Charlie Baker

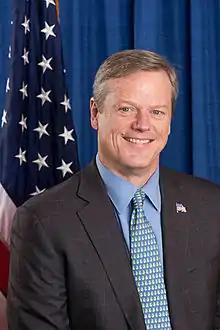
Baker's first gubernatorial portrait

On September 4, 2013, Baker announced that he would run for governor again in 2014 when incumbent governor Deval Patrick retired. On November 25, 2013, Mark Fisher, a businessman and Tea Party member announced that he would run against Baker in the Republican primary. In December 2013, Baker chose as his running mate Karyn Polito, a former opponent of same-sex marriage who had come to support marriage equality. Baker again received the Republican Party's nomination, winning its primary.